Goodbye Mr Mackenzie

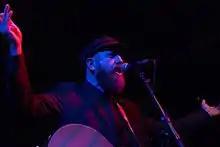
Martin Metcalfe performing with The Filthy Tongues in 2018

With relations between MCA and the band's management hitting a low point, the band left MCA. Gary Kurfirst wanted to keep working with the band and suggested they record a whole album with Shirley Manson on lead vocals. After hearing several demos, Kurfirst signed Manson to Radioactive as a solo artist, with Metcalfe, Kelly and Wilson signing the publishing deal. Recording under the name Angelfish, and using some of the newly written material and a previously released Mackenzie B-side, Manson and the group recorded the tracks that would make up the "Angelfish" album in Connecticut with Talking Heads' Chris Frantz and Tina Weymouth. A lead in track "Suffocate Me" sent to college radio where it was well received. "Angelfish" and second single "Heartbreak to Hate" followed in 1994. Angelfish toured the United States, Canada, France, Belgium, and co-supported Live on a tour of North America, along with Vic Chesnutt.